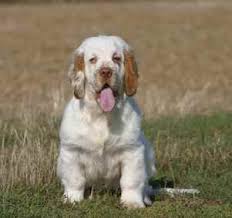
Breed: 235-n000097-clumber